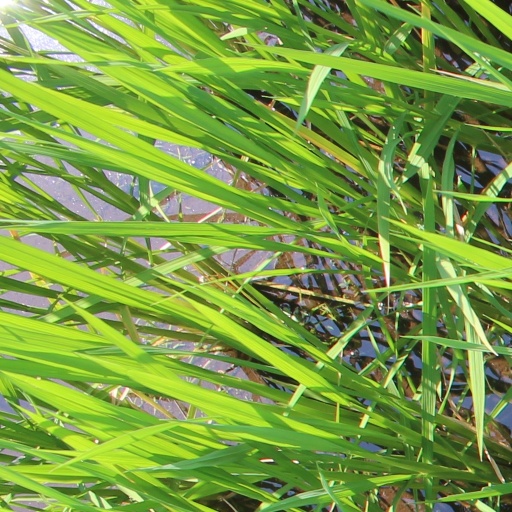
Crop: rice